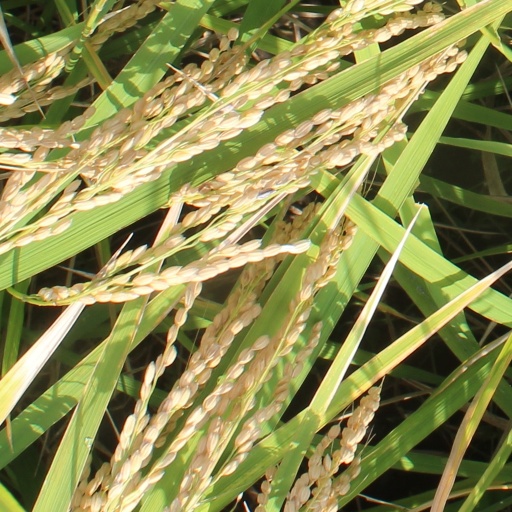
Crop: rice